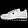
Label: Sneaker